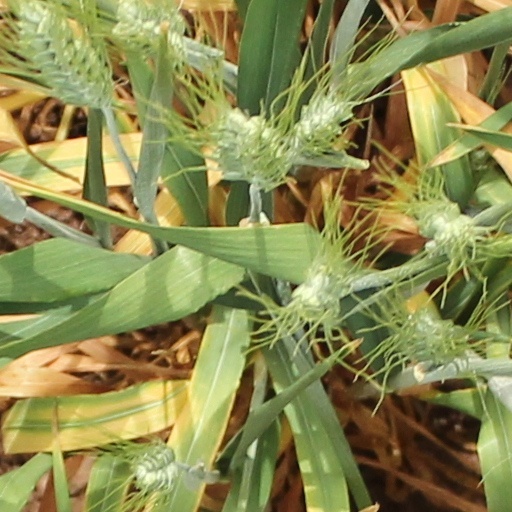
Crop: wheat